Colin Archer

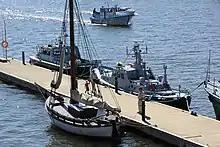
Pilot cutter "Pitkäpaasi" built 1898 as one of eight for the Finnish pilot department 1898-1903. Here pictured in Finland in 2011.

The most notable single ship built by Colin Archer was the "Fram", used by Fridtjof Nansen in his expedition attempt to the North Pole 1893–1896 and by Roald Amundsen's 1911 historic expedition as the first to the South Pole. "Fram" is now preserved in the Fram Museum on Bygdøy, Oslo, Norway.